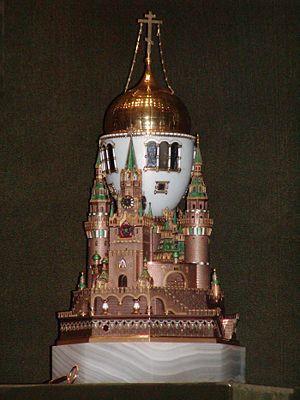
Le Palais des Armures est un bâtiment situé dans l'enceinte du Kremlin de Moscou. Construit sur les plans de l'architecte Konstantin Thon en 1851, il arbore une façade d'apparat.
Les œufs de Fabergé sont des objets précieux créés par le joaillier Pierre-Karl Fabergé.